Nikita Khrushchev

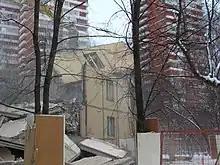
A "khrushchyovka" is destroyed, Moscow, January 2008

Nixon invited Khrushchev to visit the United States, and he agreed. He made his first visit to the United States, arriving in Washington, on 15 September 1959, spending thirteen days in the country. This first visit by a Soviet premier resulted in an extended media circus. Khrushchev brought his wife and adult children with him, though it was not usual for Soviet officials to travel with their families. He visited New York City, Los Angeles, San Francisco (visiting a supermarket), Coon Rapids, Iowa (visiting Roswell Garst's farm), Pittsburgh, and Washington, concluding with a meeting with President Eisenhower at Camp David. During luncheon at the Twentieth Century-Fox Studio in Los Angeles Khrushchev engaged in an improvised yet jovial debate with his host Spyros Skouras over the merits of capitalism and communism. Khrushchev was also to visit Disneyland, but the visit was canceled for security reasons, much to his disgruntlement. He did, however, visit Eleanor Roosevelt at her home. While visiting IBM's new research campus in San Jose, California, Khrushchev expressed little interest in computer technology, but he greatly admired the self-service cafeteria, and, on his return, introduced self-service in the Soviet Union.